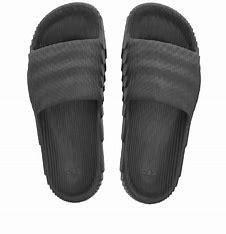
Brand: Adidas
Model: Adilette 22